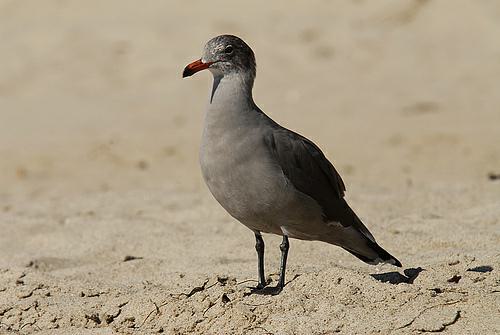
A photo of a heermann gull